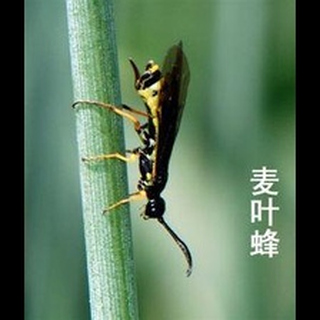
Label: wheat_stem_fly